King Arthur

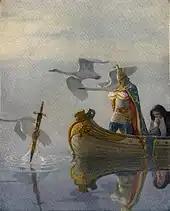

Up to , continental Arthurian romance was expressed primarily through poetry; after this date the tales began to be told in prose. The most significant of these 13th-century prose romances was the Vulgate Cycle (also known as the Lancelot-Grail Cycle), a series of five Middle French prose works written in the first half of that century. These works were the "Estoire del Saint Grail", the "Estoire de Merlin", the "Lancelot propre" (or Prose "Lancelot", which made up half the entire Vulgate Cycle on its own), the "Queste del Saint Graal" and the "Mort Artu", which combine to form the first coherent version of the entire Arthurian legend. The cycle continued the trend towards reducing the role played by Arthur in his own legend, partly through the introduction of the character of Galahad and an expansion of the role of Merlin. It also made Mordred the result of an incestuous relationship between Arthur and his sister Morgause, and established the role of Camelot, first mentioned in passing in Chrétien's "Lancelot", as Arthur's primary court. This series of texts was quickly followed by the Post-Vulgate Cycle, of which the "Suite du Merlin" is a part, which greatly reduced the importance of Lancelot's affair with Guinevere but continued to sideline Arthur, and to focus more on the Grail quest. As such, Arthur became even more of a relatively minor character in these French prose romances; in the Vulgate itself he only figures significantly in the "Estoire de Merlin" and the "Mort Artu". During this period, Arthur was made one of the Nine Worthies, a group of three pagan, three Jewish and three Christian exemplars of chivalry. The Worthies were first listed in Jacques de Longuyon's "Voeux du Paon" in 1312, and subsequently became a common subject in literature and art.